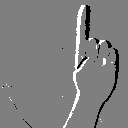
ASL letter: z